Oldsmobile Series 40

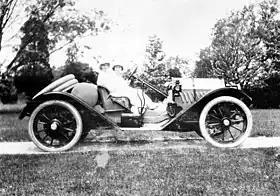

The Series 40 Defender was a four-seat passenger car produced by General Motors for its Oldsmobile division in 1912 and 1913, and was manufactured at Lansing Car Assembly in Lansing, Michigan. It continued to be the entry-level model for Oldsmobile, while Oakland Motor Car Company remained GM's entry level brand as Chevrolet didn't join GM until 1917. The Series 40 was the base model of three platforms sharing a platform with the Buick Model 10, with the mid-range Series 28 Autocrat, and the top level Series 23 Limited.